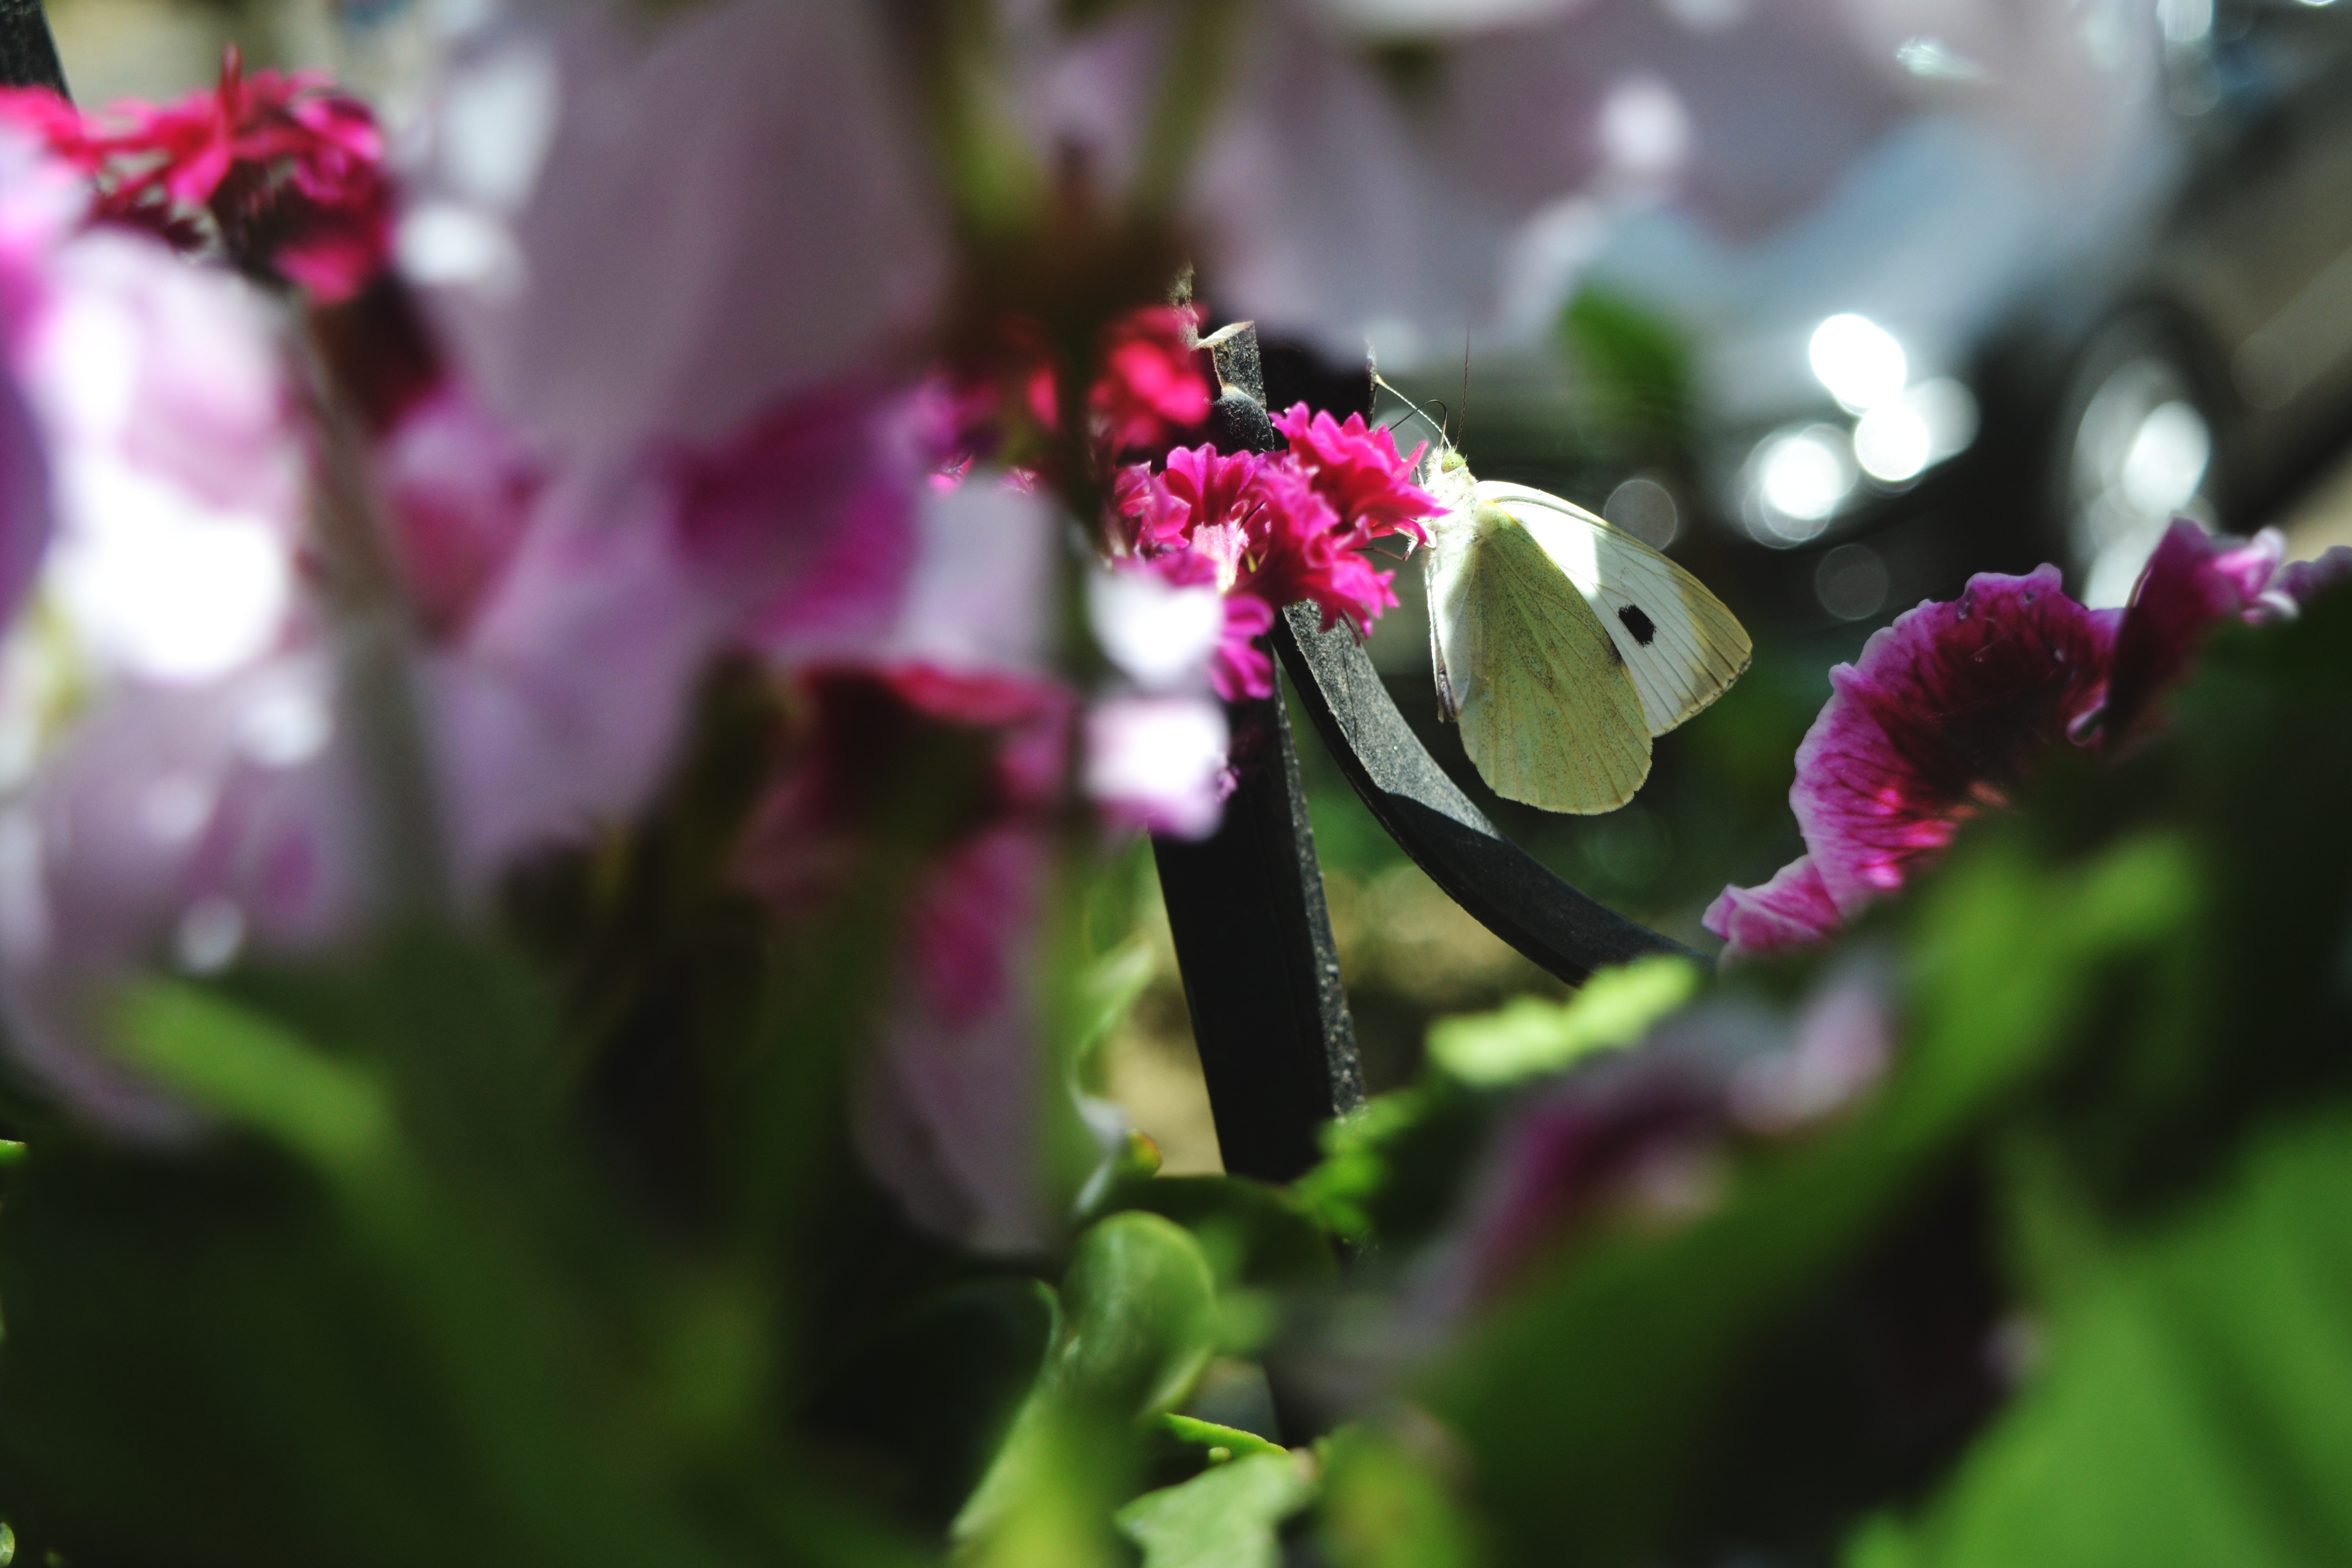
blossom, plant, photography, flower, petal, green, insect, botany, flora, wildflower, close up, macro photography, flowering plant, land plant